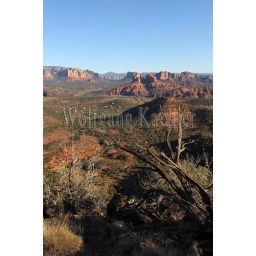
Usa, arizona, near sedona, view from scheurman mountain of cathedral rock, dead juniper tree in foreground